Carmen Sandiego's Great Chase Through Time

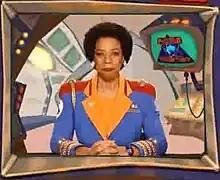
Lynne Thigpen as The Chief

The game begins in the present day, when Carmen Sandiego breaks into ACME Timenet headquarters in San Francisco and steals a time travel device called the ACME Chronoskimmer. Carmen sends her V.I.L.E. villains Sir Vile, Dr. Belljar, Baron Grinnit, Medeva, General Mayhem, Jacqueline Hyde, Buggs Zapper, Jane Reaction, and Dee Cryption to travel through time and steal historical treasures, thereby altering the course of history. She also provides them with a note detailing where to hide before she picks them up.